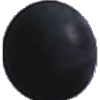
Label: blue_grape